Racial segregation

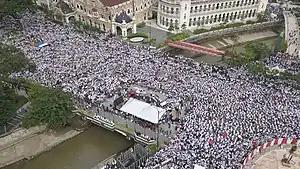
Thousands of Malaysian Malay "bumiputeras" protesting against the ratification of ICERD.

While the U.S. Supreme Court majority in the 1896 "Plessy v. Ferguson" case explicitly permitted "separate but equal" facilities (specifically, transportation facilities), Justice John Marshall Harlan, in his dissent, protested that the decision would "stimulate aggressions ... upon the admitted rights of colored citizens", "arouse race hate", and "perpetuate a feeling of distrust between [the] races. Feelings between Whites and Blacks were so tense, even the jails were segregated."